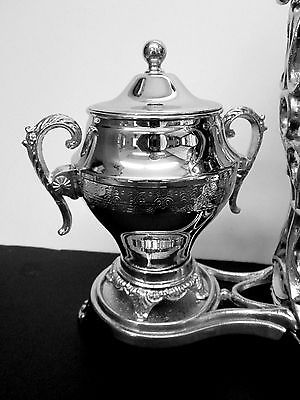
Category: coffee maker